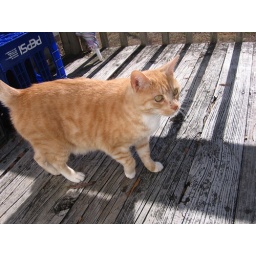
The best little orange cat in the word!